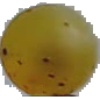
Label: Grape White 3